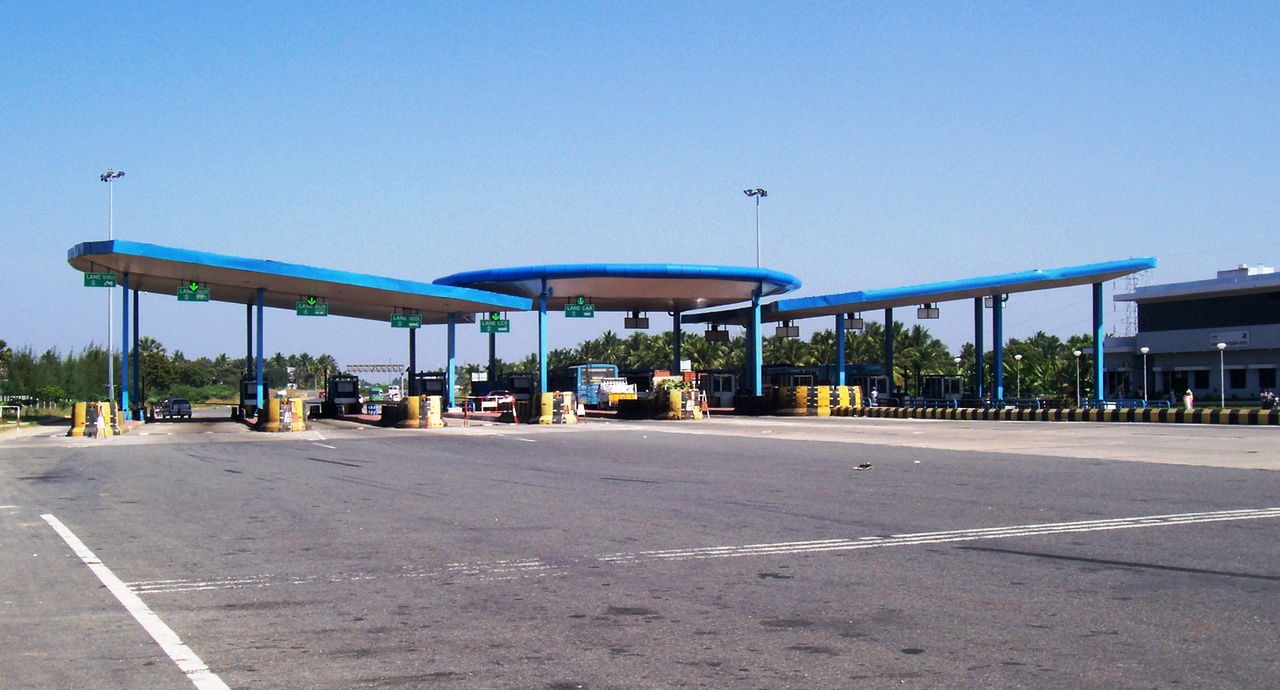
Vijayamangalam Toll Plaza.